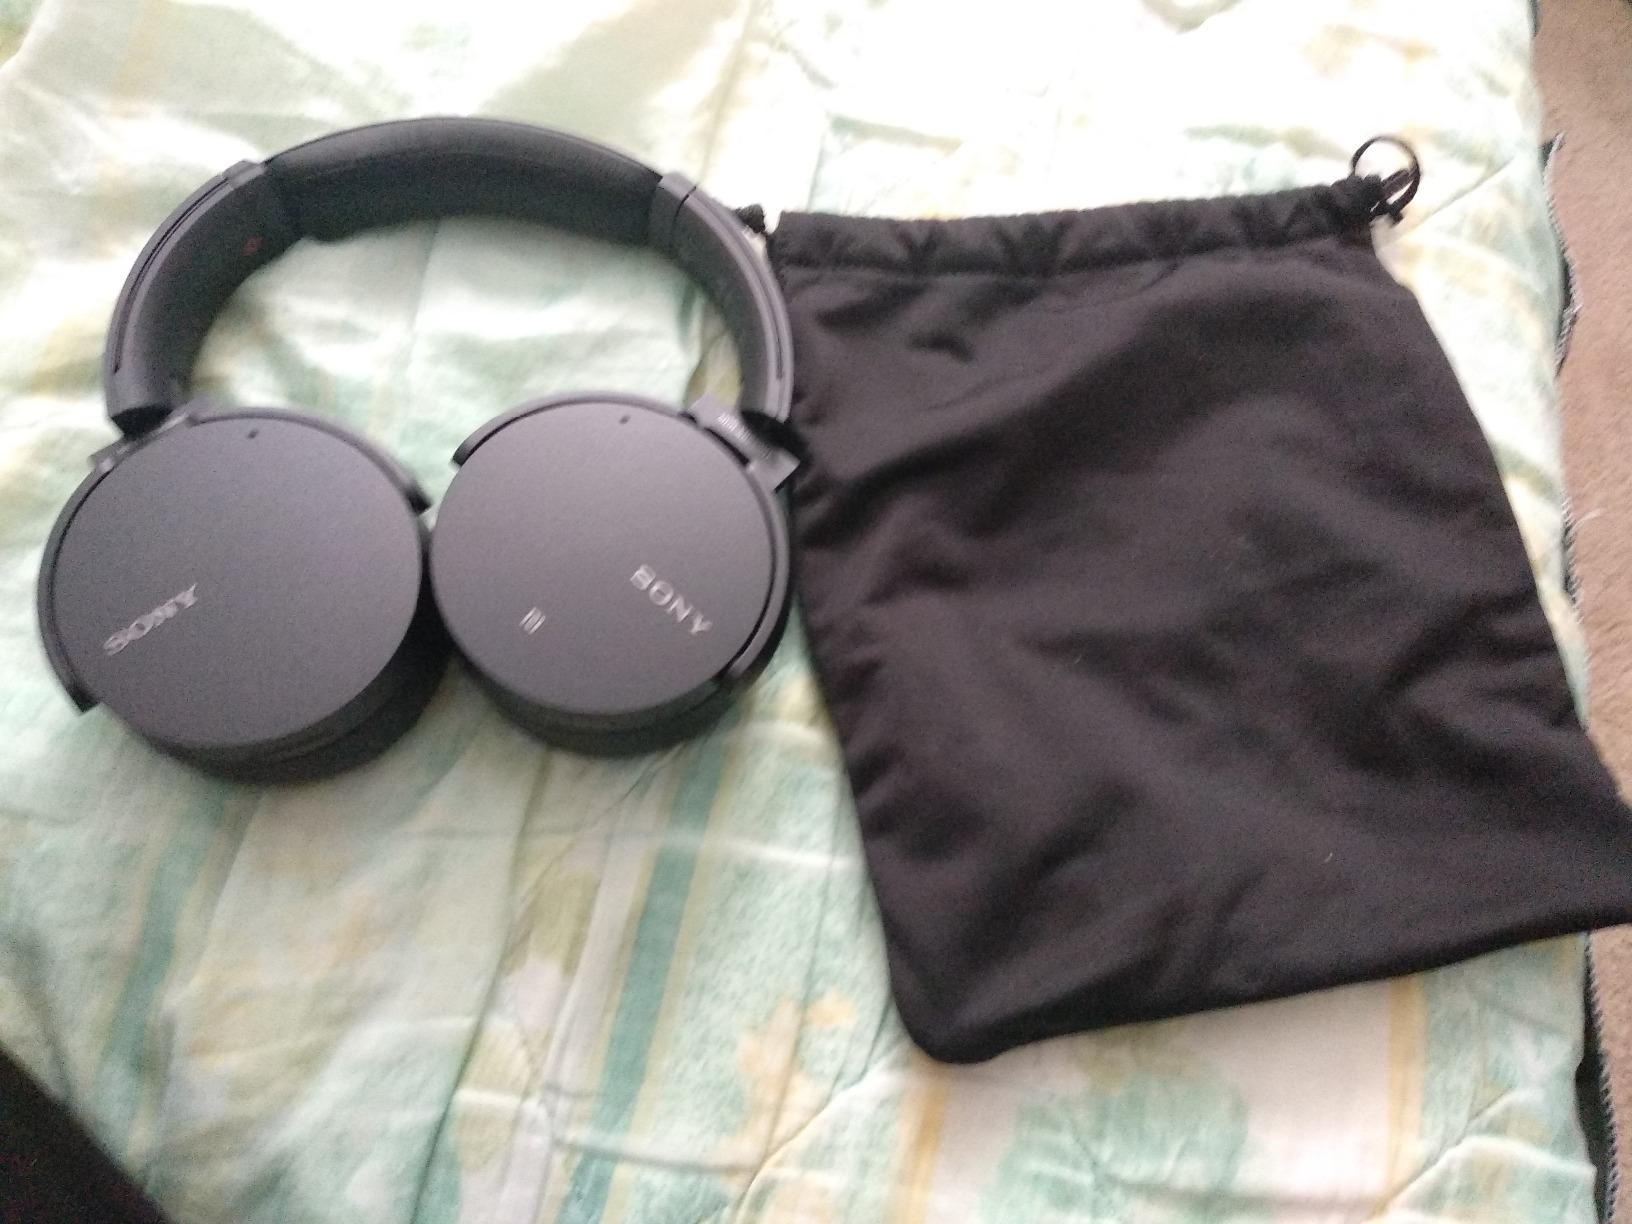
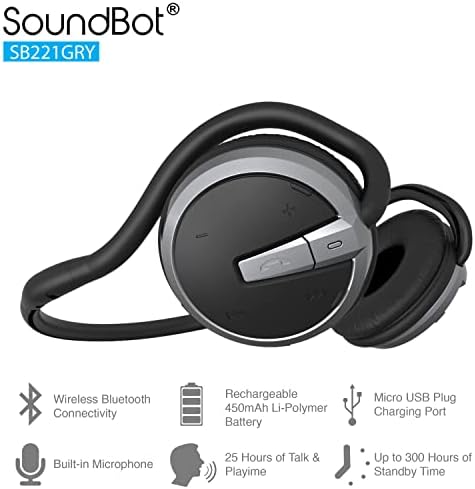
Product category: headphones
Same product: no